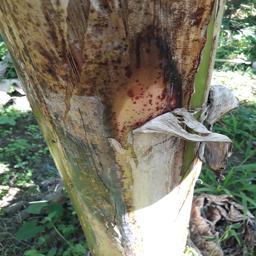
Label: PSEUDOSTEM WEEVIL